Ahuacatlán, Nayarit

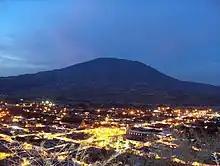
Ahuacatlán, Nayarit

Ahuacatlán is both a municipality and a municipal seat in the Mexican state of Nayarit. The municipal seat had a population of 8,819 in 2005.